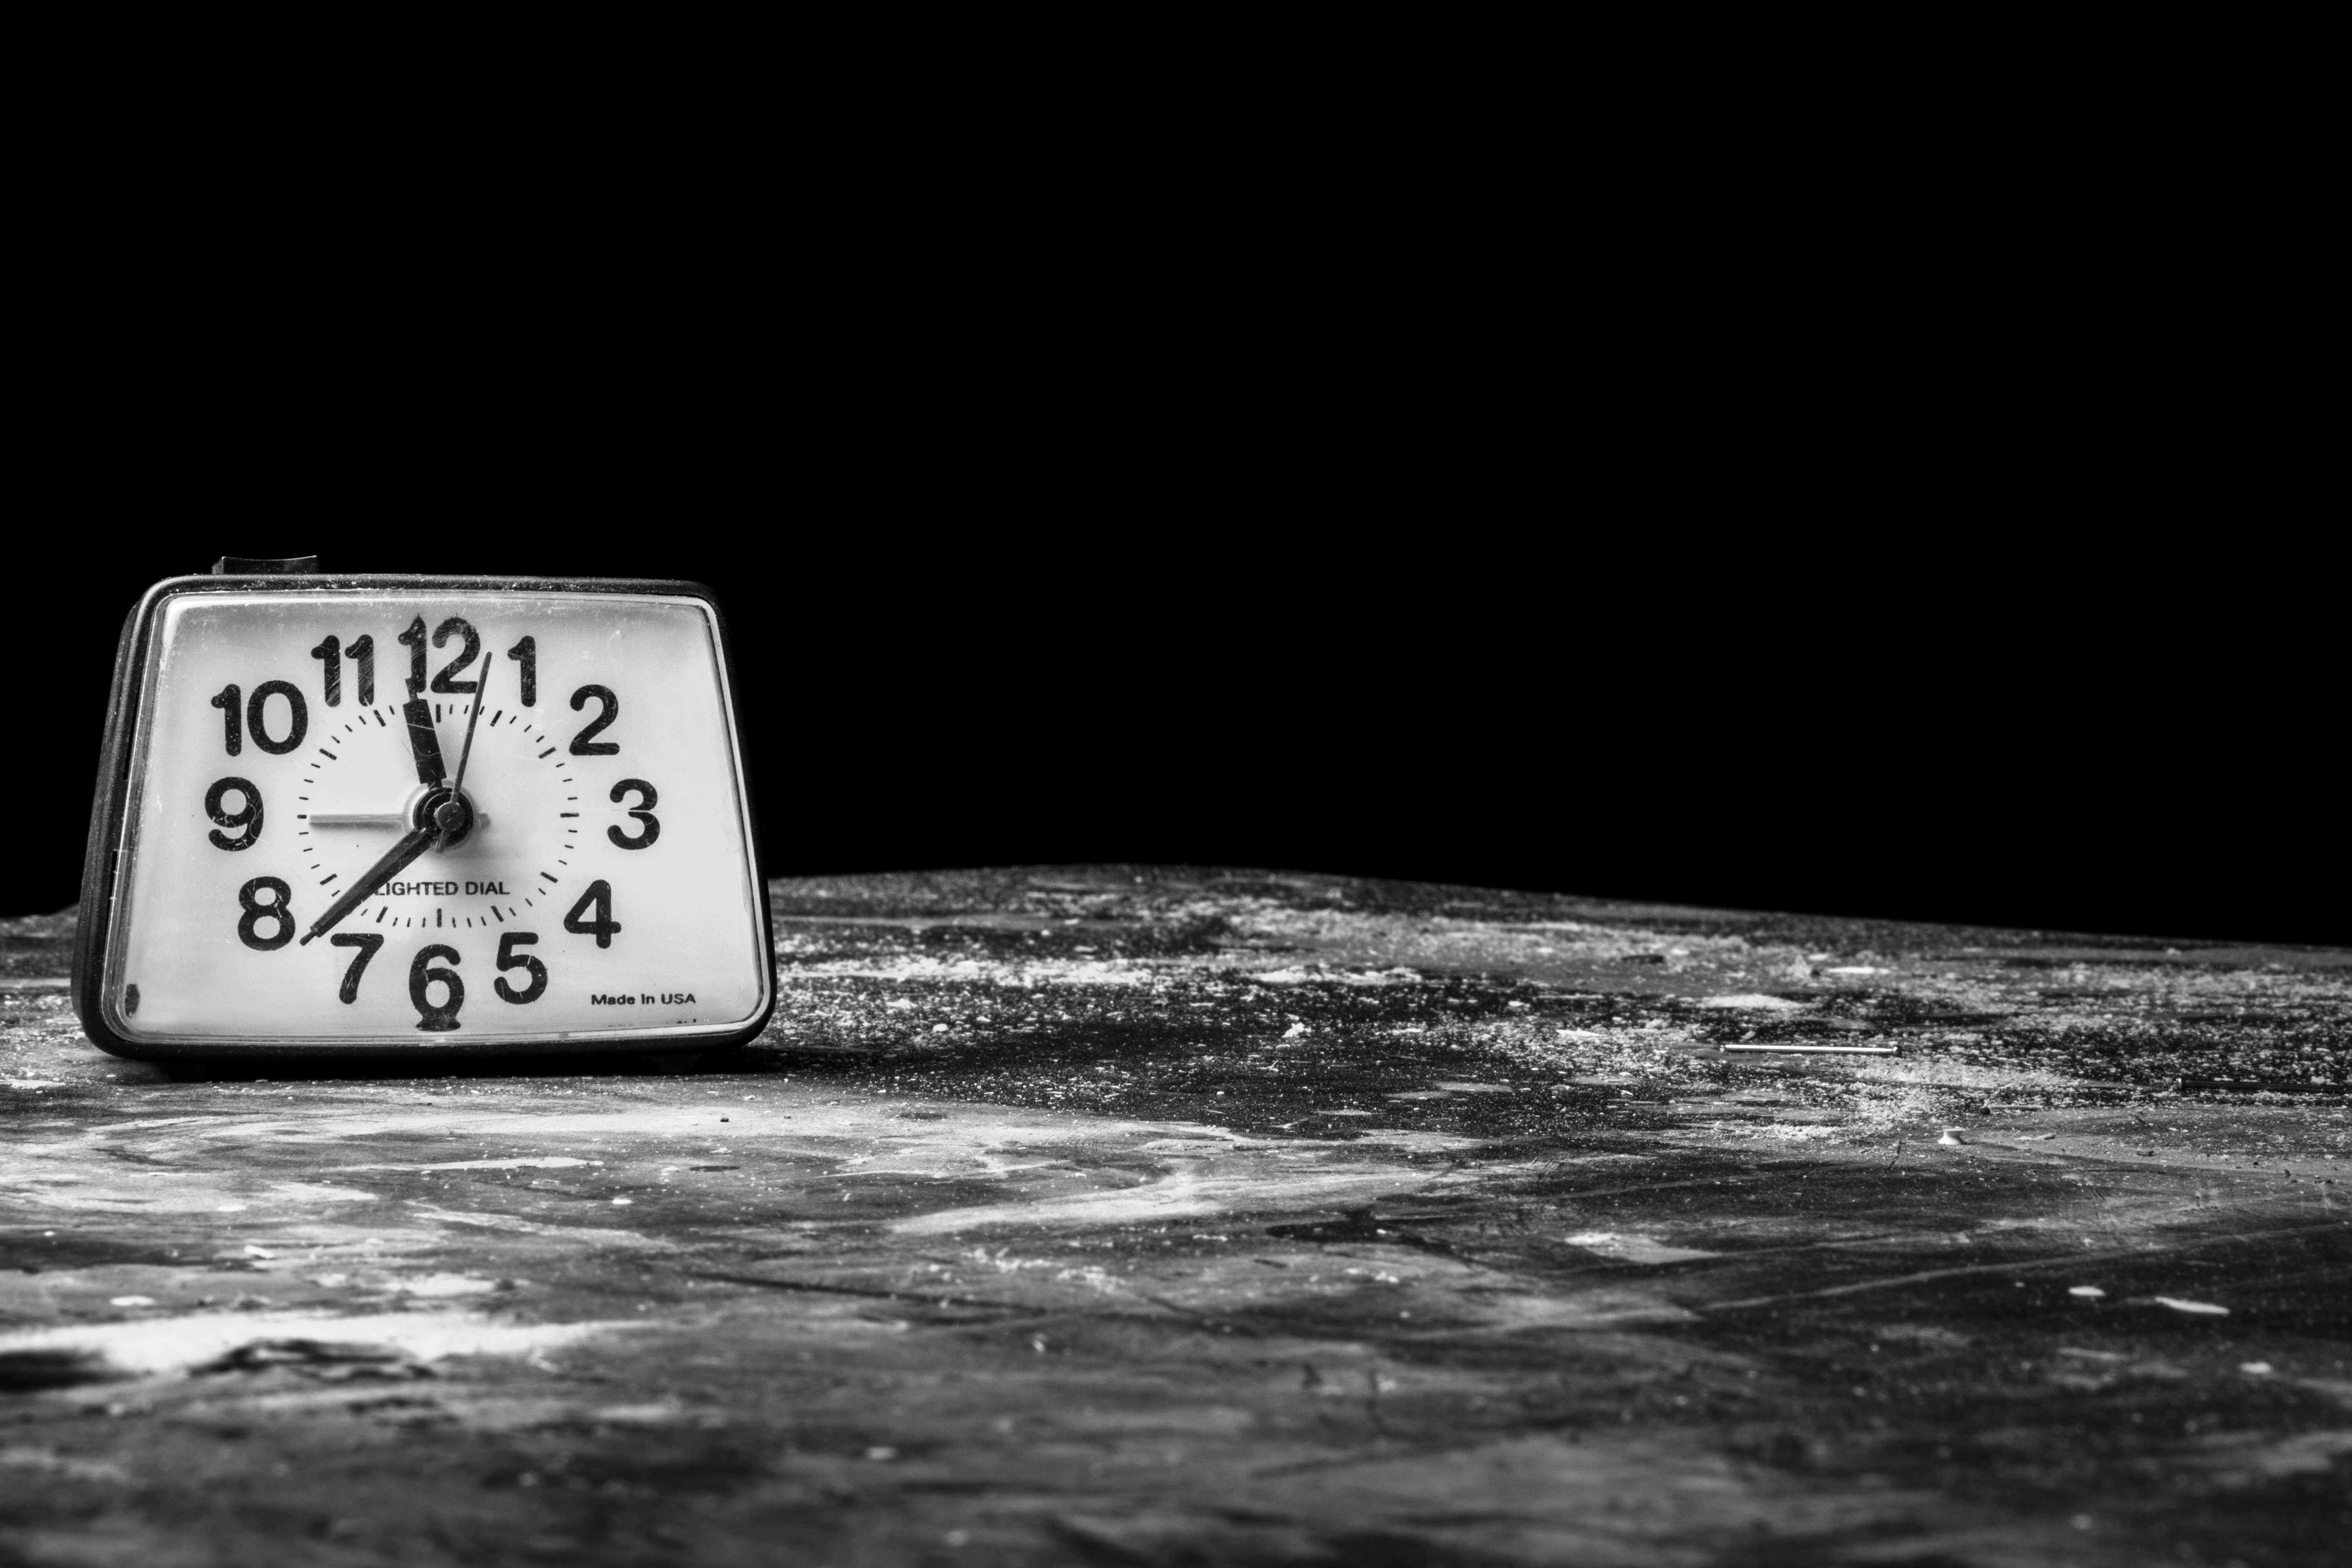
hand, light, black and white, white, photography, morning, clock, time, number, alarm clock, alarm, darkness, black, monochrome, ringer, shape, wake up, still life photography, monochrome photography, alarm bell